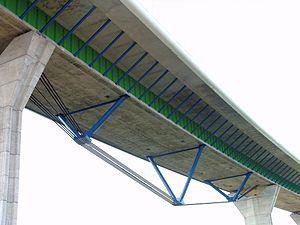
Viaduc de Meaux - Sous-bandage
Michel Placidi, né en 1945 à Marseille, est un ingénieur français.
Un pont en béton précontraint est un pont dont la structure porteuse, est en béton précontraint. Un pont dont le tablier est en béton précontraint, mais qui serait haubané ou suspendu n’est pas considéré comme un pont en béton précontraint et est classé dans les ponts à haubans ou pont suspendus.